Lupo Alberto

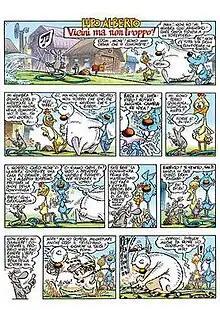
A new version of the comic book published in 2008

Lupo Alberto ("Alberto the Wolf") is an Italian comic book series created by Guido Silvestri (Silver) in 1974. It details the adventures of Lupo Alberto, a blue wolf. Lupo Alberto takes the shape of the common man who has a goal in life and a certain amount of bad luck. Alberto, a resident of the McKenzie farm, always tries to steal a hen named Martha (who is his girlfriend), but Moses, a sheepdog, is the obstacle to his plans and does everything to stop him. The conflicts between Alberto and Moses were the subject of the first strips of the series.